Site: brandenburg
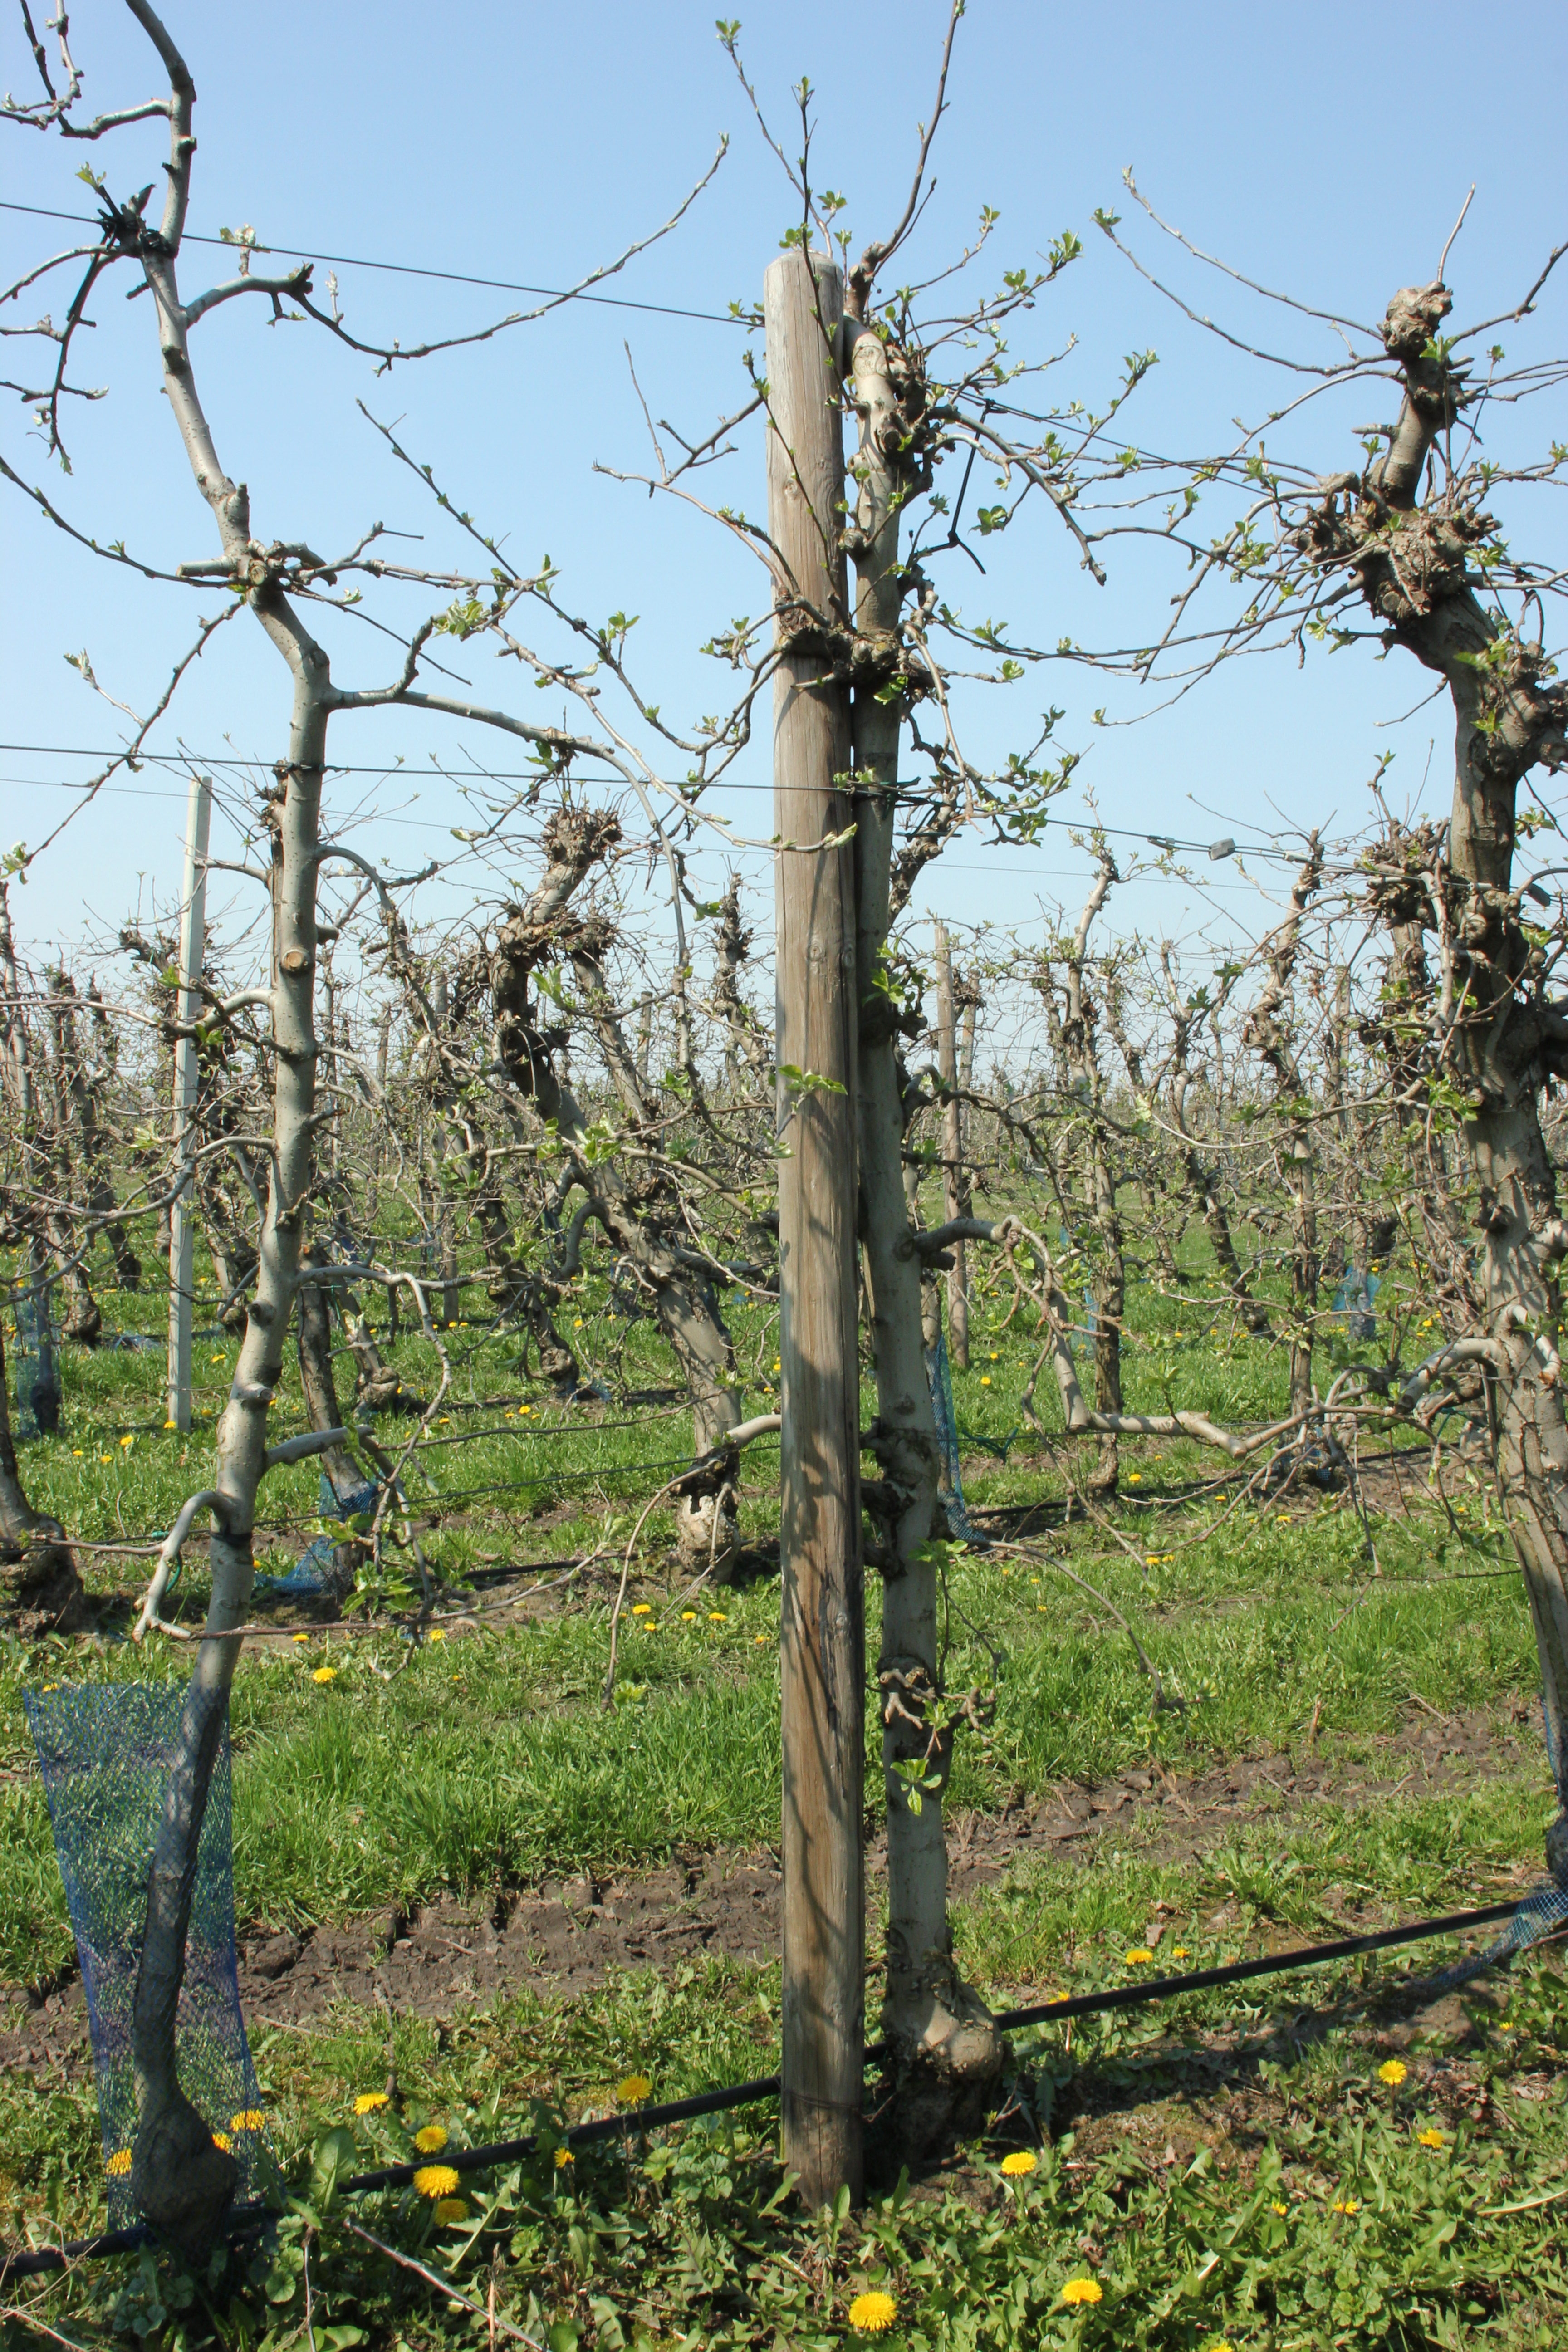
Growth stage (BBCH 56): Inflorescence emergence